Bump and hole

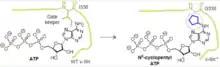
The bumped ATP analog N6-cyclopentyl ATP cannot bind wild type v-Src kinase, but can bind its bump-and-hole pair, I338G v-Src kinase.

Human protein kinases use ATP as a cofactor to phosphorylate substrate proteins. Kinases play critical roles in complex cell signaling networks. Conserved ATP binding sites and similar catalytic mechanisms pose a challenge to selectively inhibiting a particular kinase to determine its function. Kevan Shokat's lab has developed bump-and-hole pairs using kinase mutants with bulky "gatekeeper" residues in the ATP-binding pocket replaced by Gly or Ala, and bulky ATP analogs. In early work, v-Src kinase I338A/G mutants were shown to accept [γ-P]-labeled bumped N-cyclopentyl and N-benzyl ATP analogs as alternative cofactors to radiolabel its substrates. Only the mutant kinase was able to bind the bumped ATP analogs, allowing labeling of substrates specific to the engineered v-Src kinase. Purification and MS-based proteomics yielded the substrates of v-Src kinase. Hole-modified kinase and bumped ATP analog pairs enabled substrate profiling of several other kinases, including CDK1, Pho85, ERK2, and JNK.